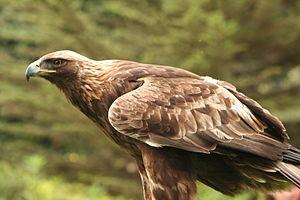
L'État de Chihuahua est un État situé dans le nord du Mexique. Il est entouré par les États de Sonora, Sinaloa, Durango, Coahuila, de Texas et de Nouveau-Mexique. La ville la plus peuplée n'est pas la capitale Chihuahua mais Ciudad Juárez.
Le Nuevo León est un État du nord-est du Mexique, bordé au nord par le Texas, à l'ouest par le Coahuila, à l'est par l'État de Tamaulipas et au sud par l'État de Zacatecas et l'État de San Luis Potosí. La capitale est Monterrey et sa devise est Semper Ascendens.
Le parc national naturel et historique du Shirkent est l'un des deux parcs nationaux du Tadjikistan. Créé en 1991, il recouvre 31 900 hectares, soit 319 kilomètres carrés et est situé à l'extrémité occidentale du pays, dans le district de Tursunzadé de la Région de Subordination républicaine, non loin de la frontière de l'Ouzbékistan.